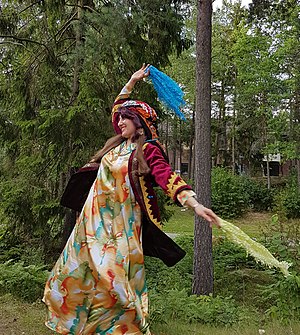
Lurisk dans / Dansestil
En feyli luriske kvinder udfører Čupi-dans.
De luriske danse omfatter en række folkedanse, der er populære blandt forskellige grupper af luriske folk, som har dannet, udviklet sig og overført i de efterfølgende generationer.